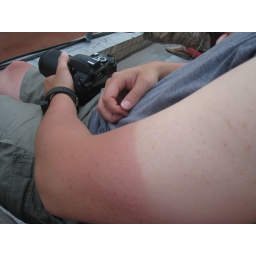
Mark and his lobster arms from beach volley ball earlier in the day.